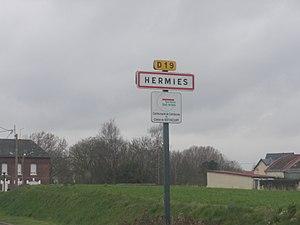
Panneau d'entrée de la commune d'Hermies.
Hermies est une commune française située dans le département du Pas-de-Calais en région Hauts-de-France.